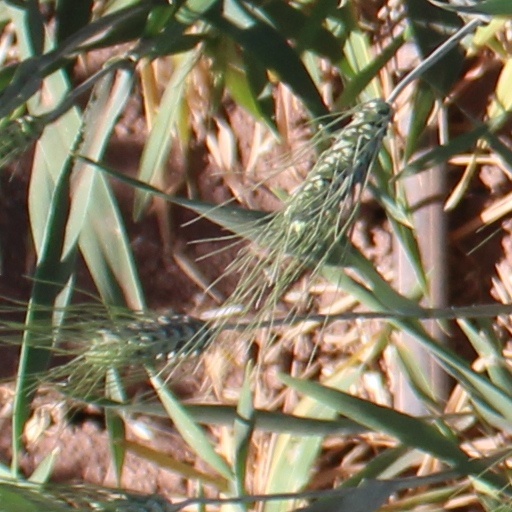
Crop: wheat